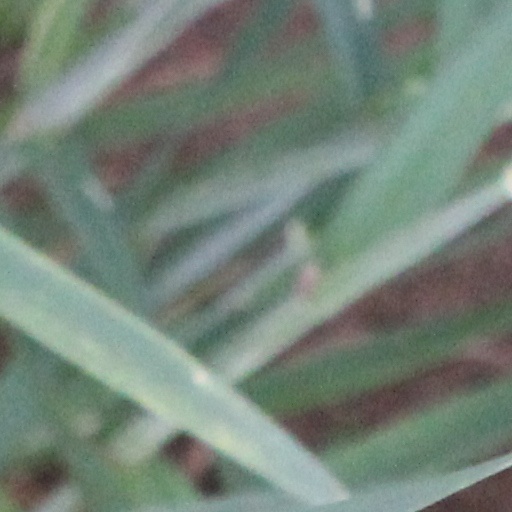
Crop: wheat